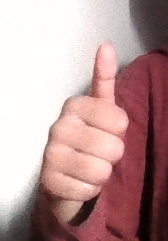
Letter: aleff